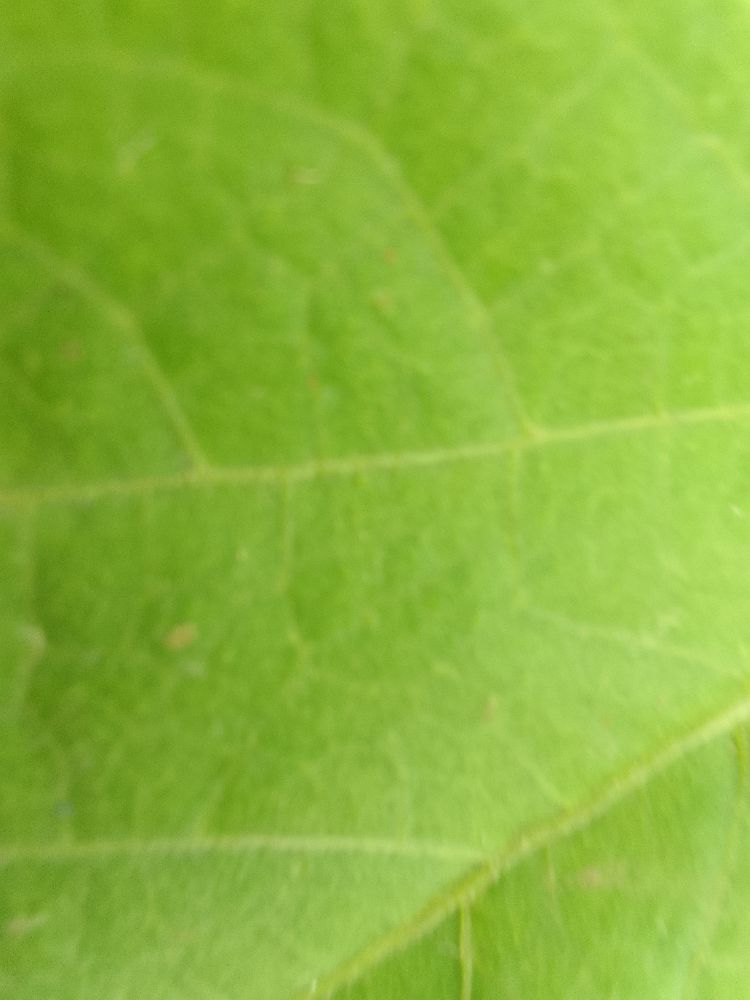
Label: healthy